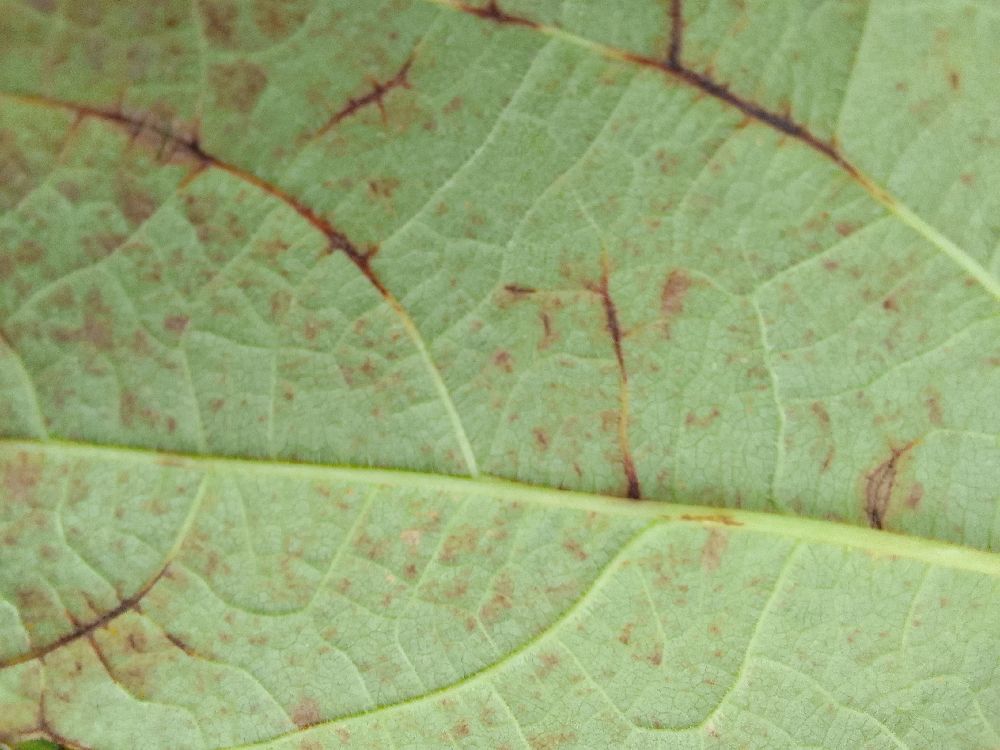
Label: anthracnose